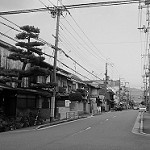
Label: B & W